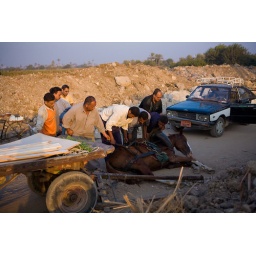
This horse collapsed on a road in the Nile Delta. Men tried to lift him to no avail.